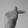
ASL letter: T